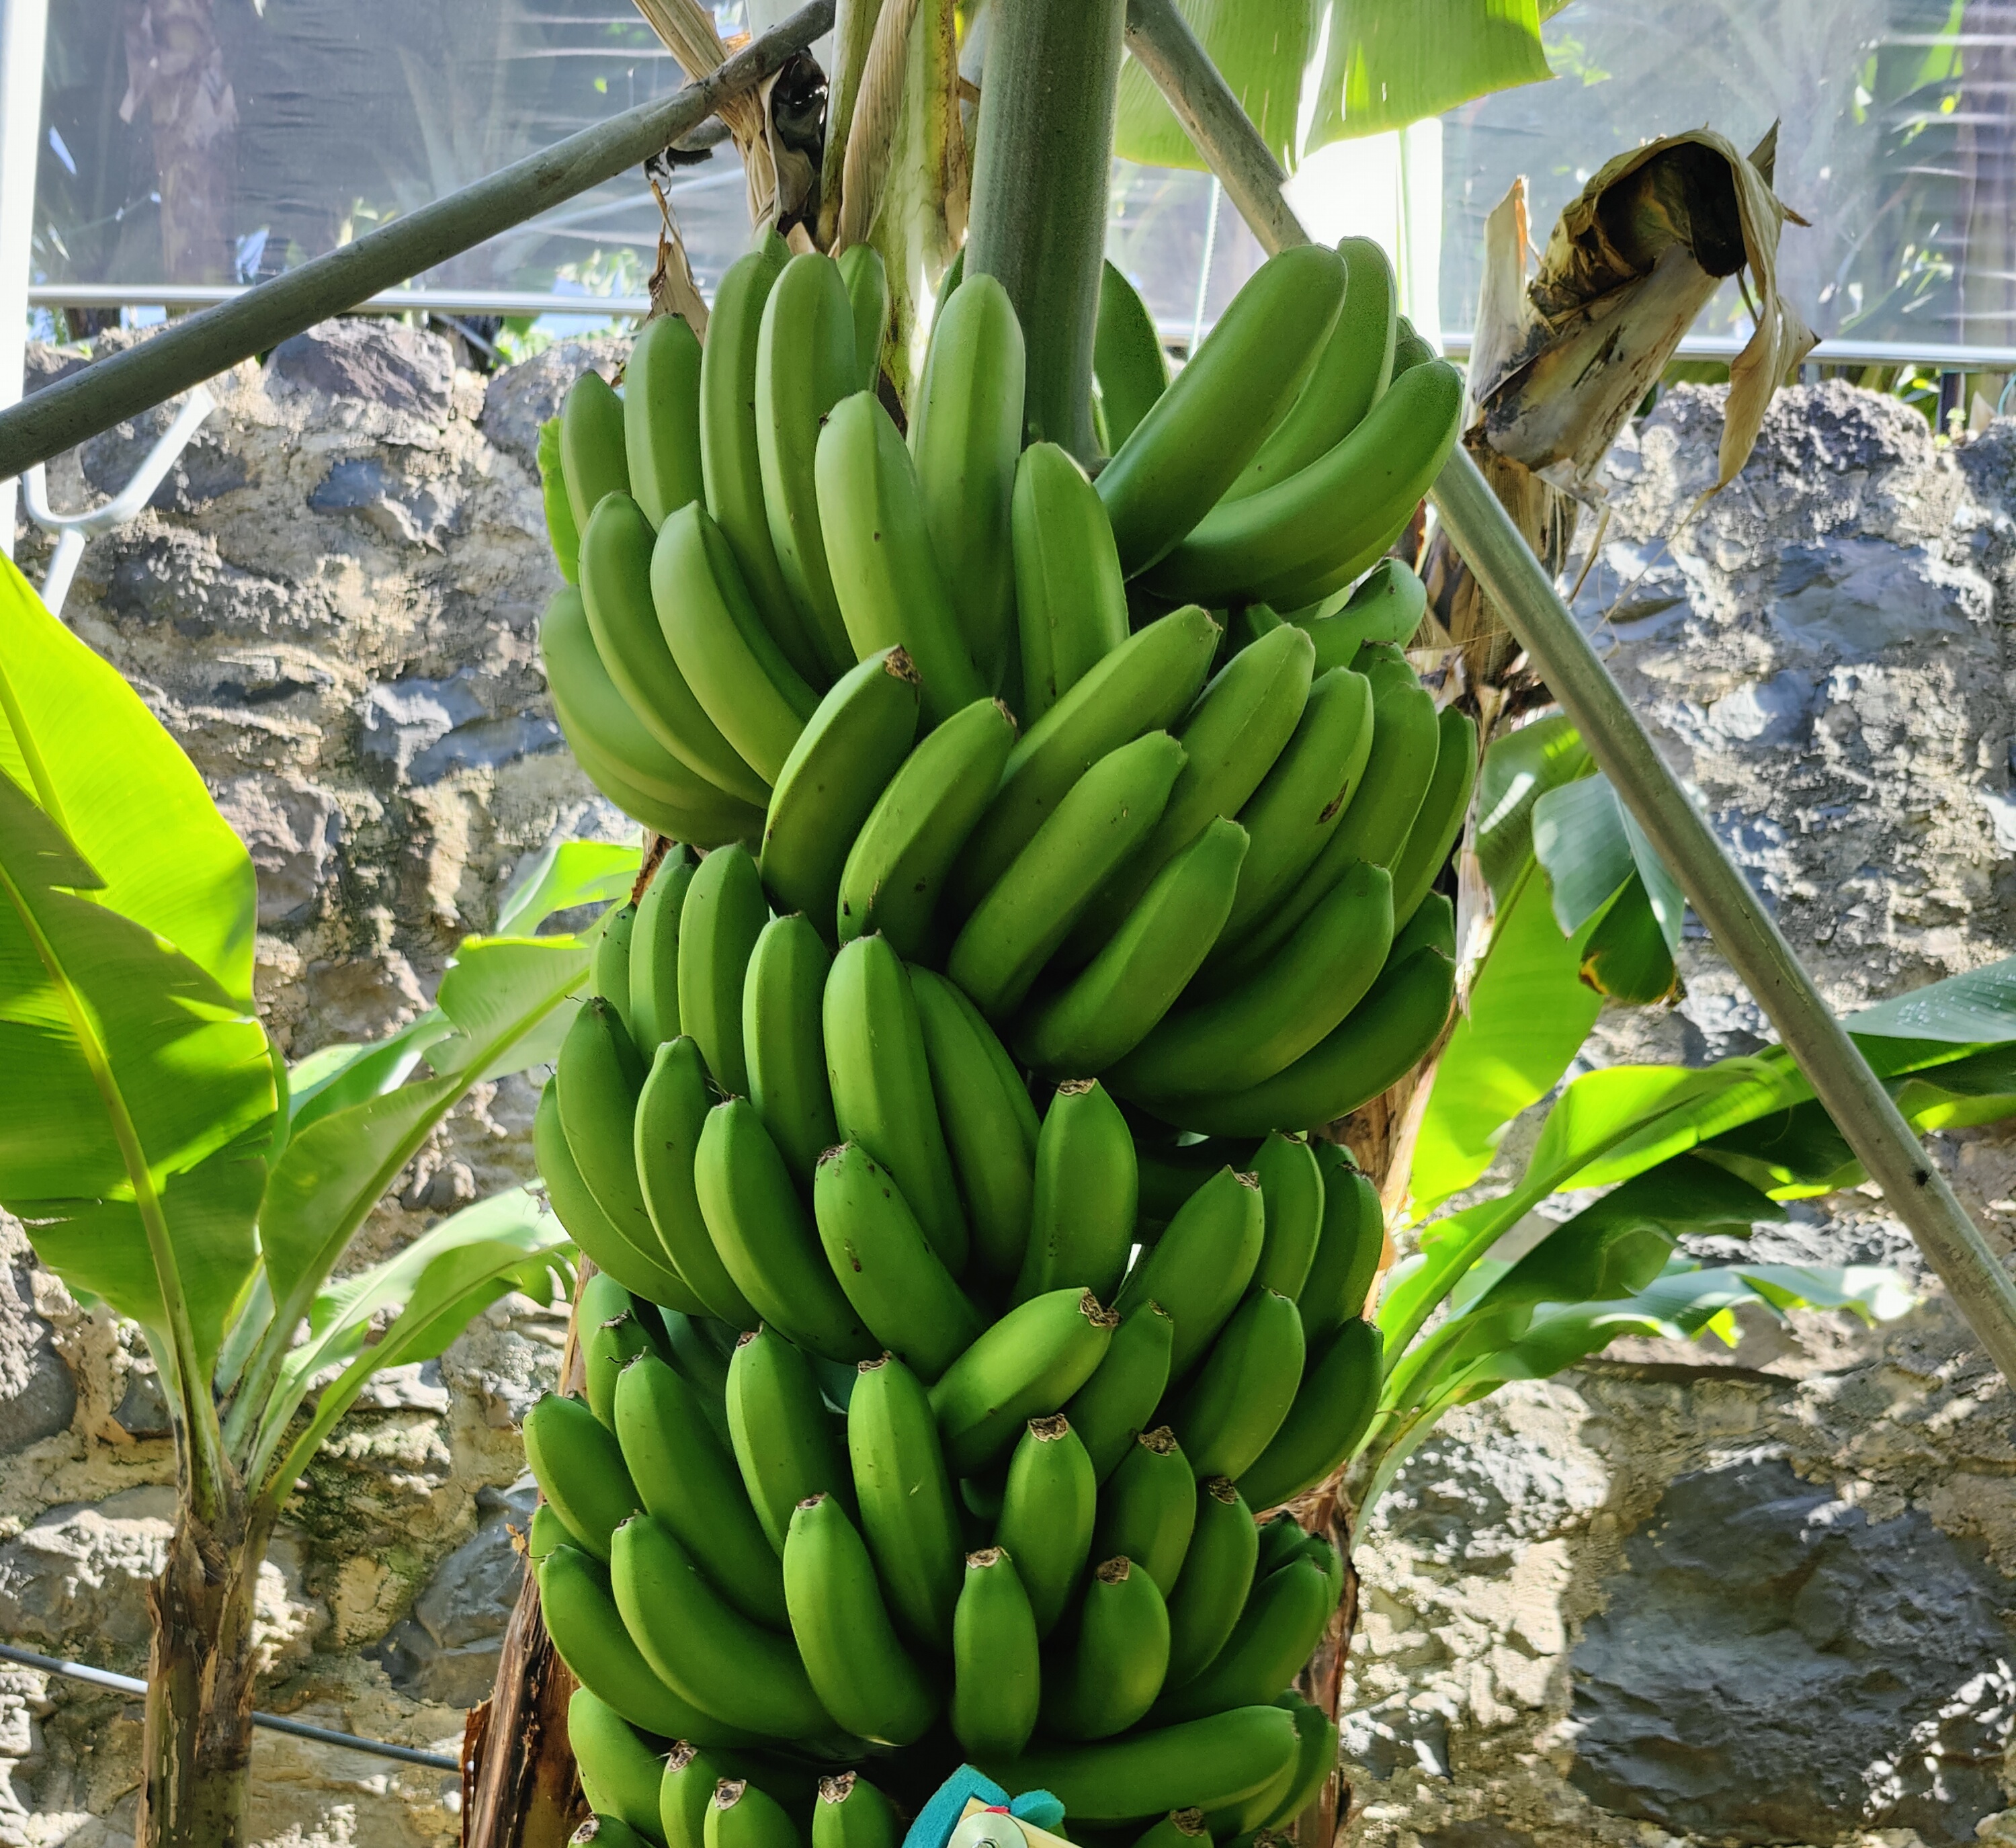
Label: Cut